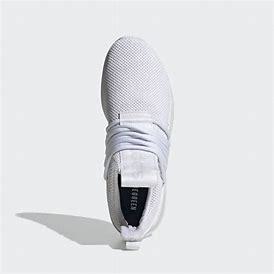
Brand: Adidas
Model: Lite Racer Adapt 3